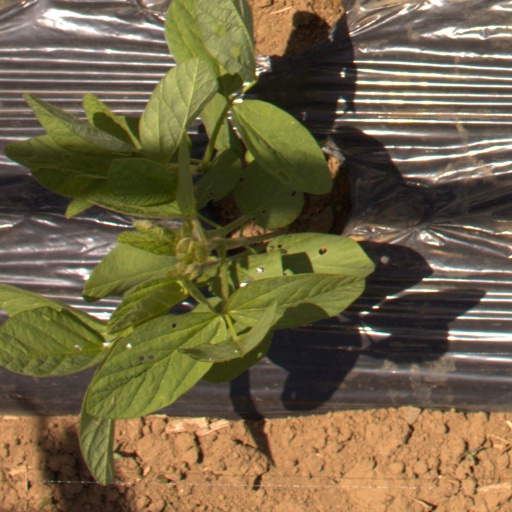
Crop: Jerusalem artichoke